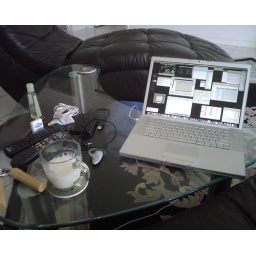
working from home today - had to take the car in to get the damage appraised